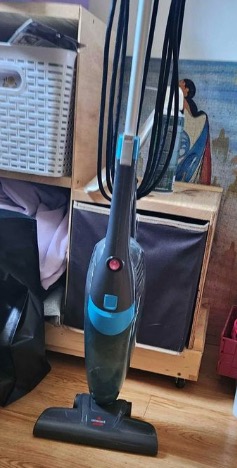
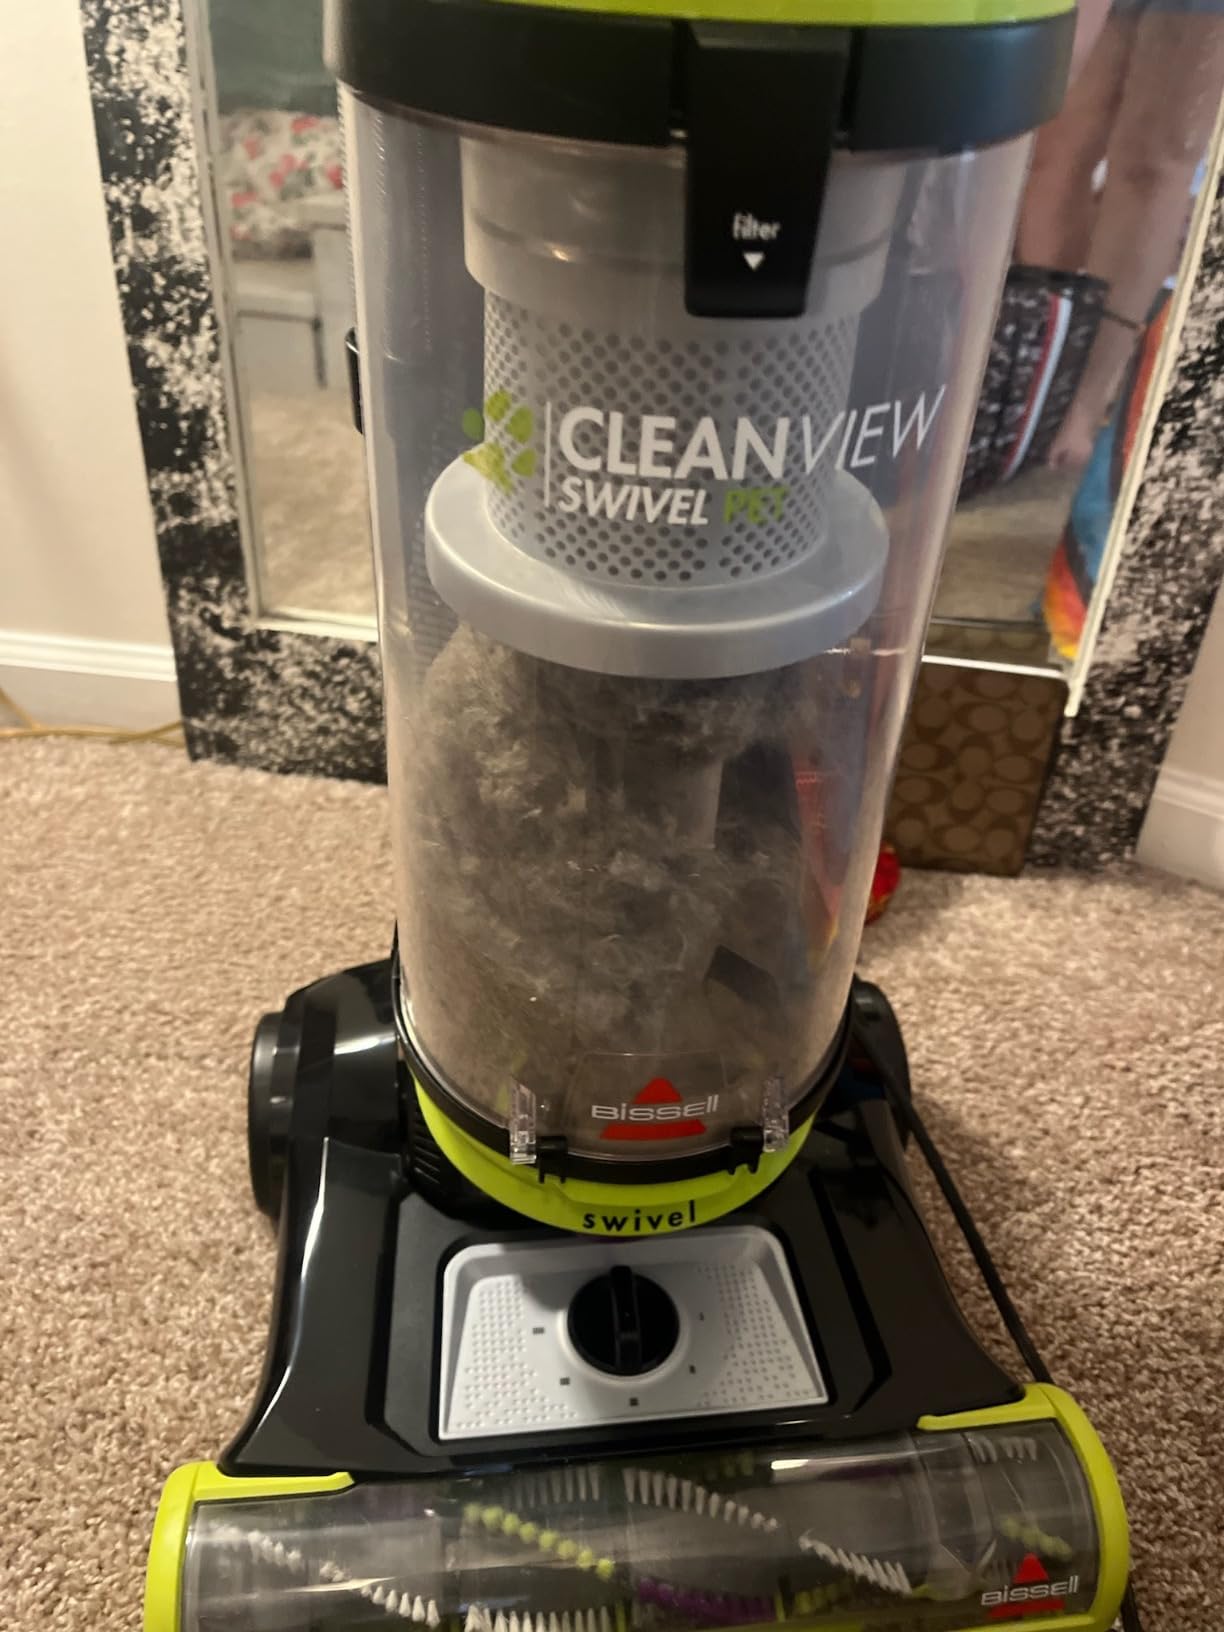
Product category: items_vacuum
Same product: no